Pin Oak Fountain

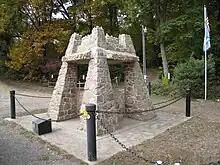
Pin Oak Fountain

The Pin Oak Fountain was built in the U.S. state of West Virginia by the West Virginia State Road Commission and local artisans in 1932 on land given by H.R. Edeburn. The crystal quartz used in construction was quarried from behind nearby Bloomery Iron Furnace on Diamond Ridge, and the stone from the hillside behind the fountain. The fountain's spring water is gravity fed from the hill above and continues to supply area residents and travelers. The fountain is a popular site for picnics, dances, courting, and auctions. Pin Oak Fountain was restored in 1988 and is maintained by the Pin Oak Extension Homemakers Club.